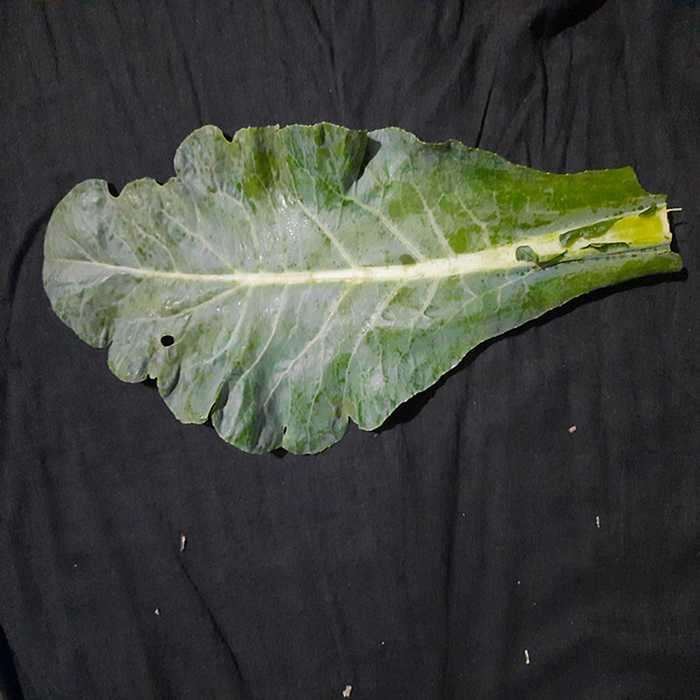
Plant: Cauliflower
Label: Fresh leaf